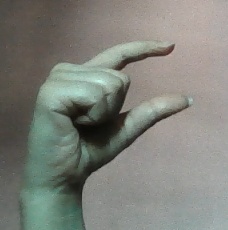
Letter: dal